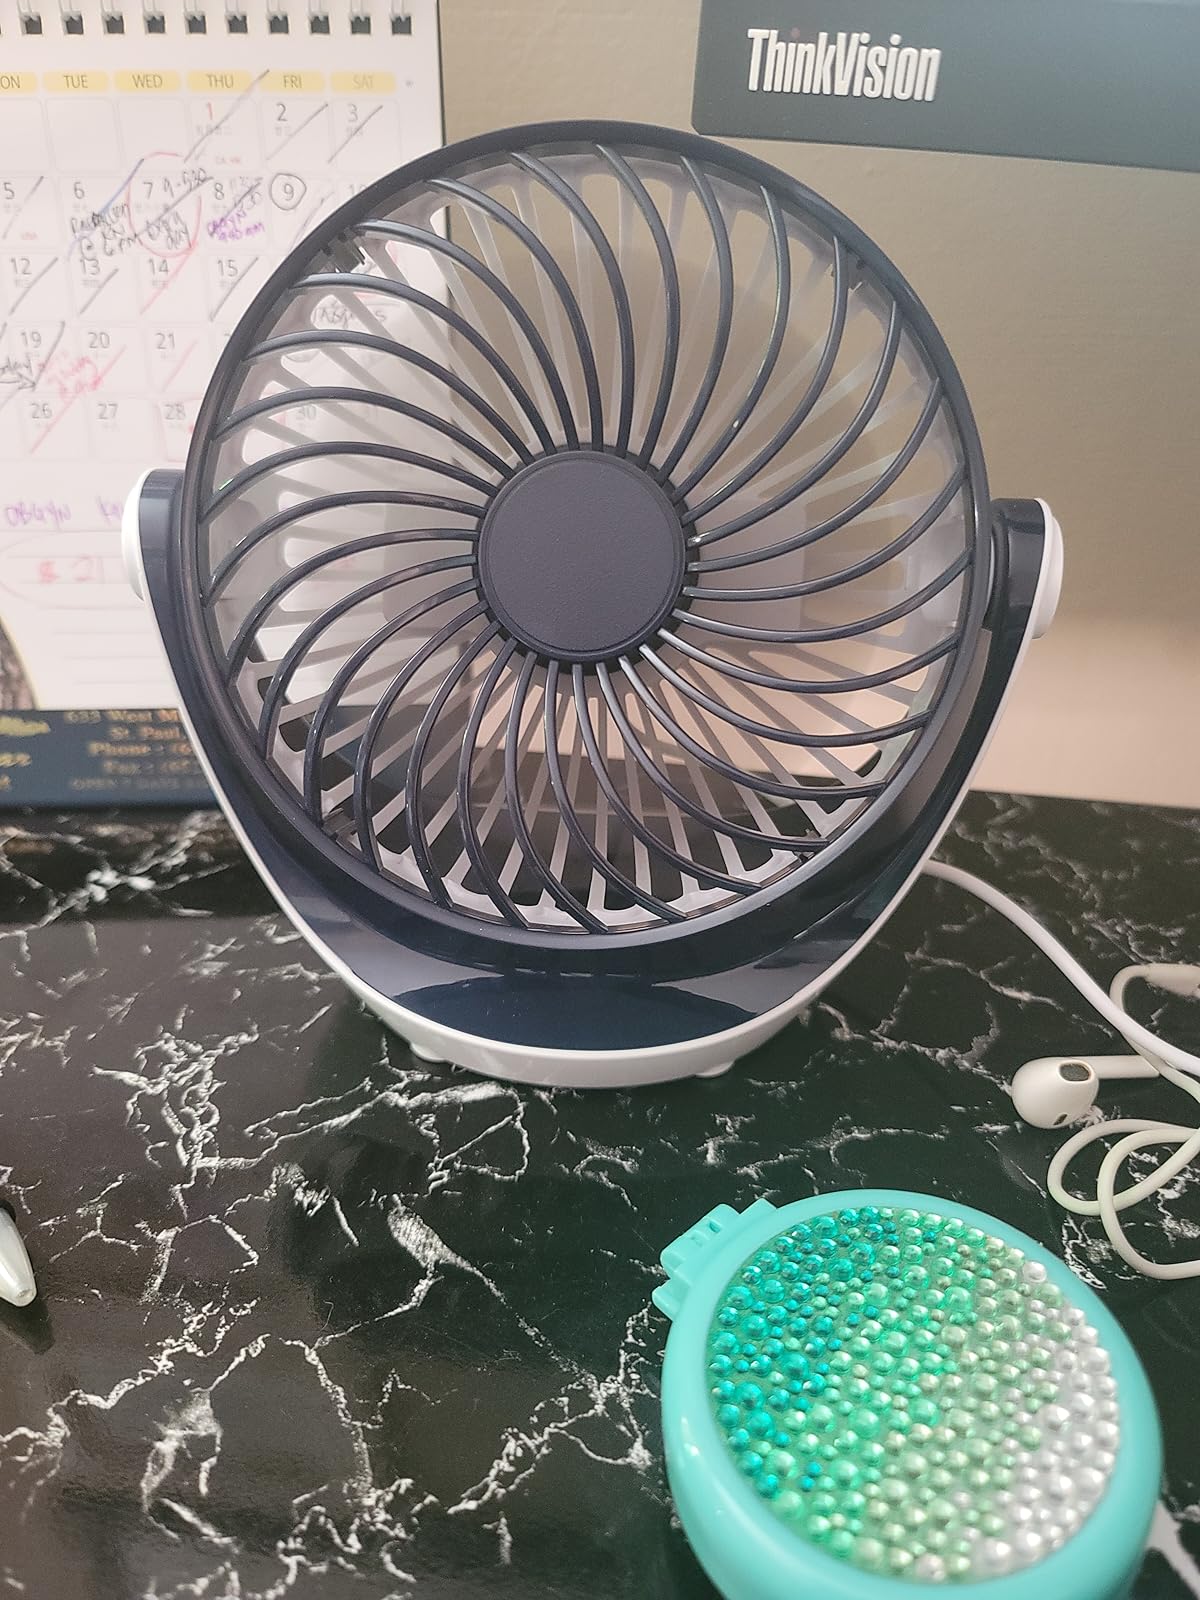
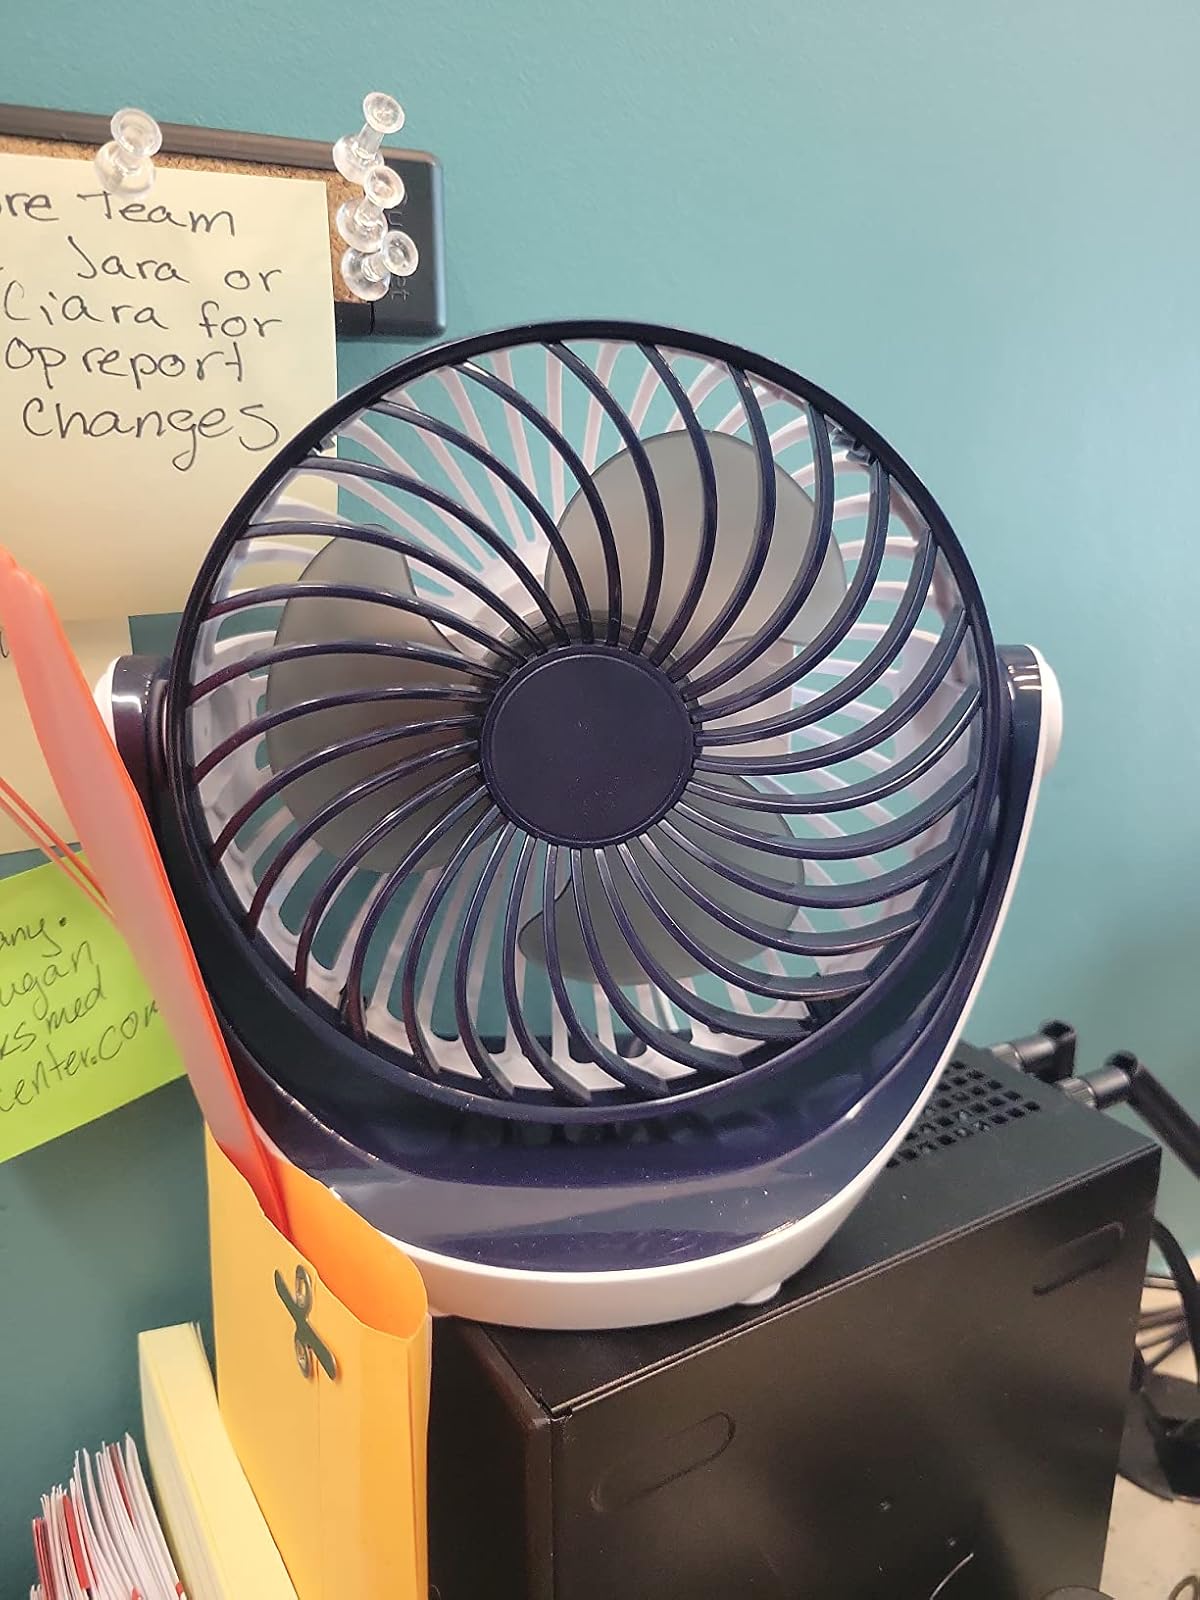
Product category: fan
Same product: yes